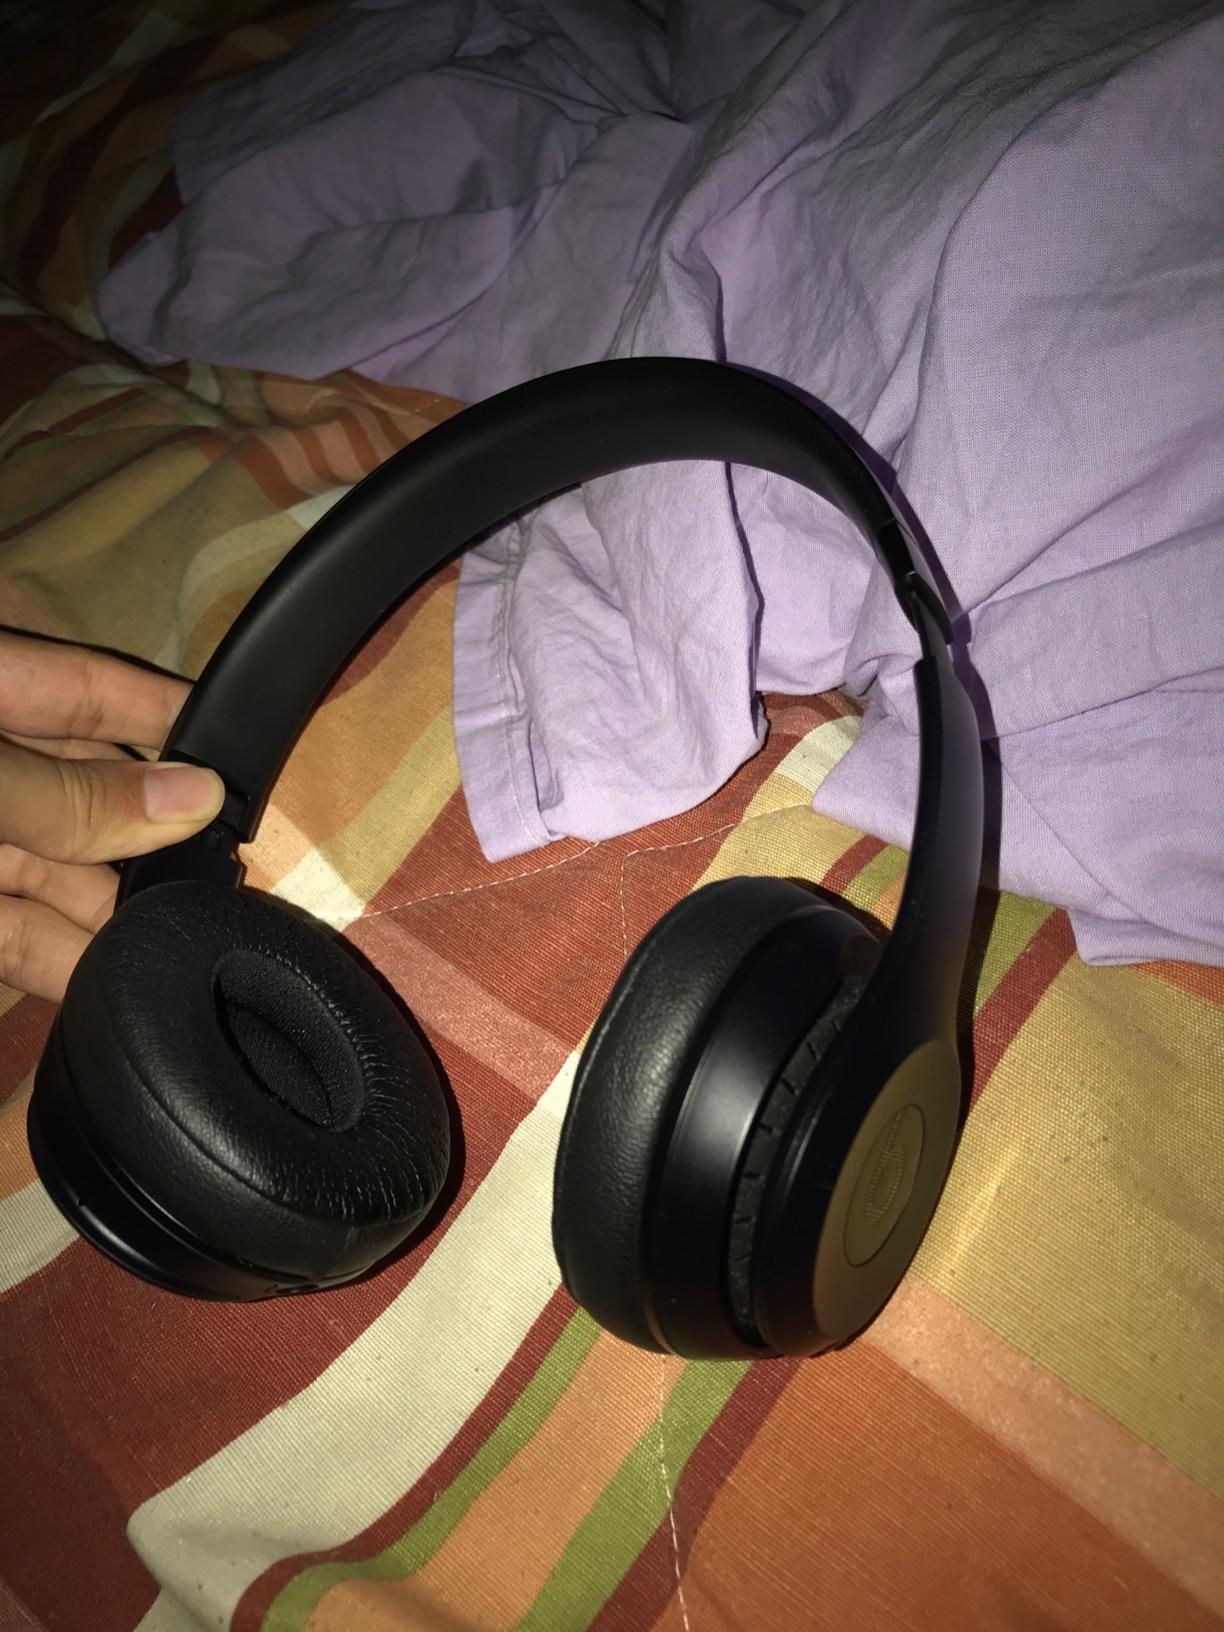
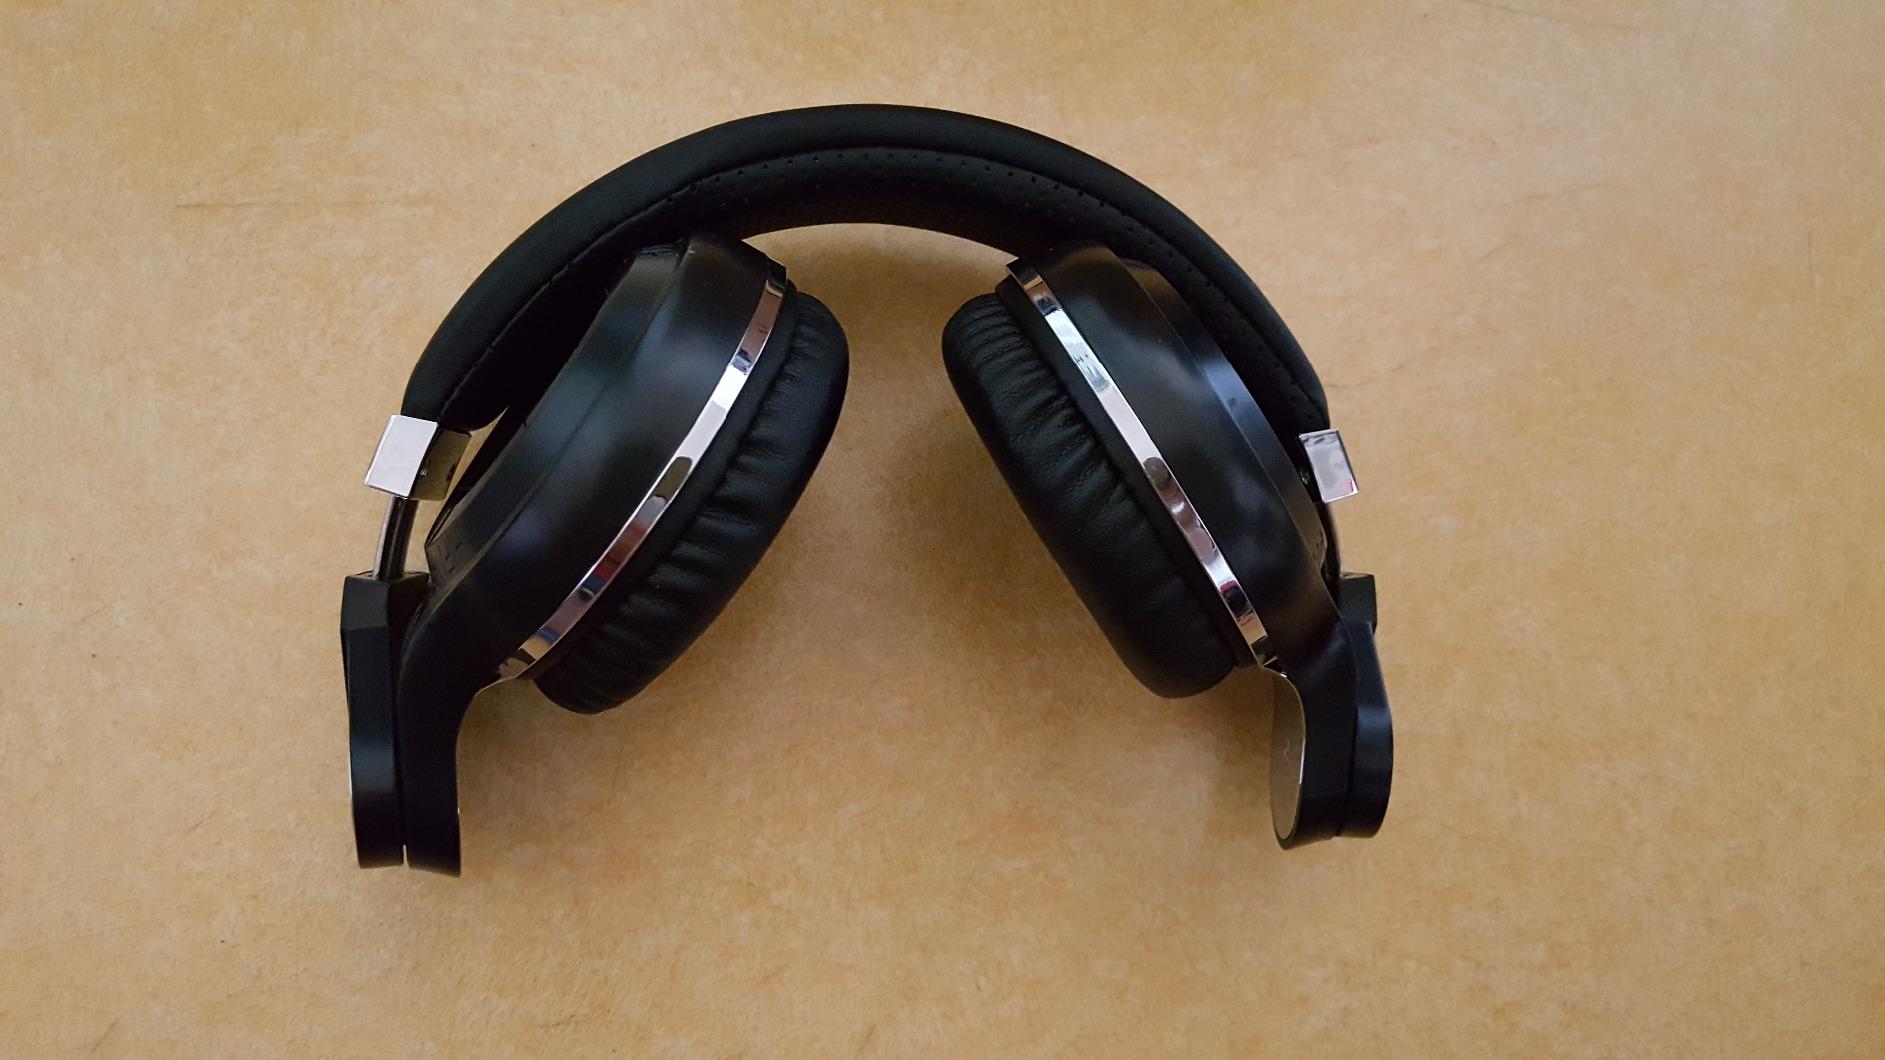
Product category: headphones
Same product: no